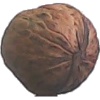
Label: walnut